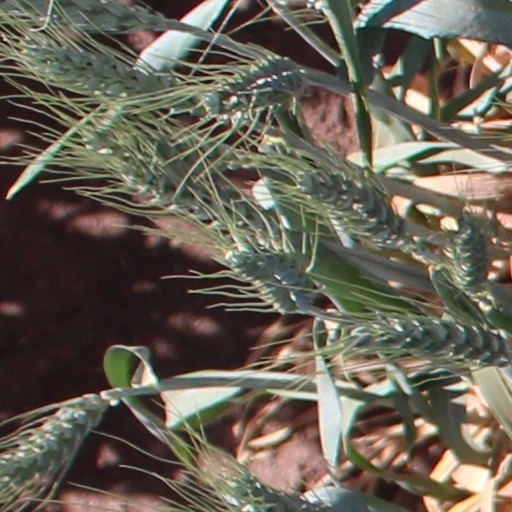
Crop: wheat